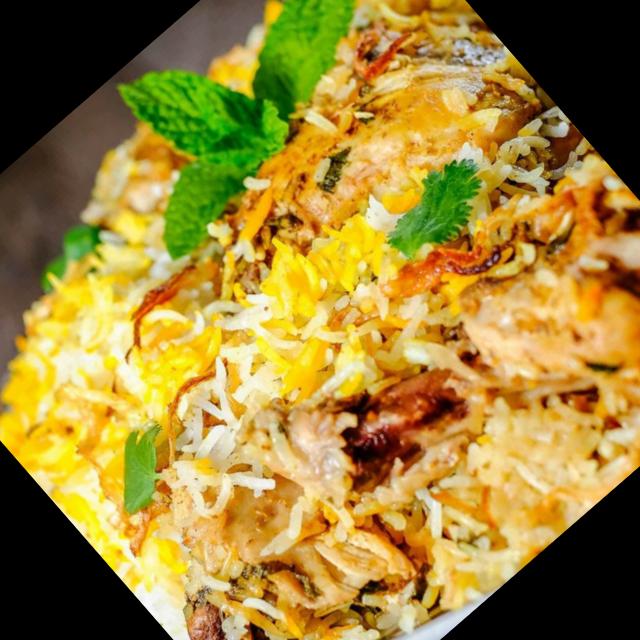
Dish: biryani